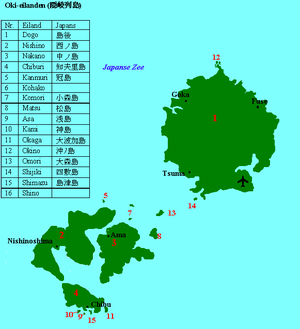
Les îles Oki sont un archipel japonais situées dans la Mer du Japon, entre 40 et 80 km au nord de la péninsule de Shimane sur de l'île de Honshū. Elles comptent 24 500 habitants réparties sur ses quatre îles principales et font partie de la préfecture de Shimane, dont elles forment le district d'Oki.
Nishino-shima est une île de l'archipel d'Oki, au Japon, d'une superficie de 55,98 km². Elle dépend administrativement du bourg de Nishinoshima.